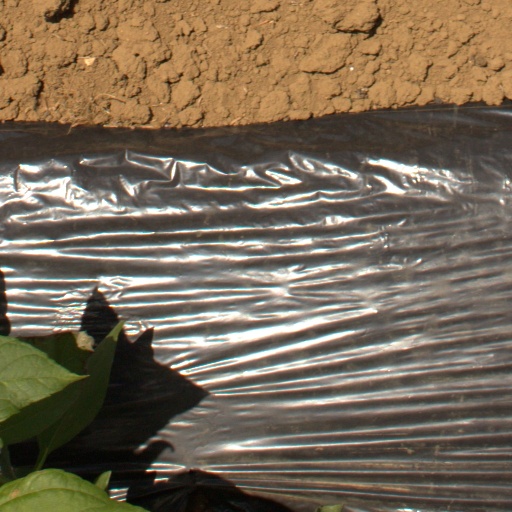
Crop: Jerusalem artichoke